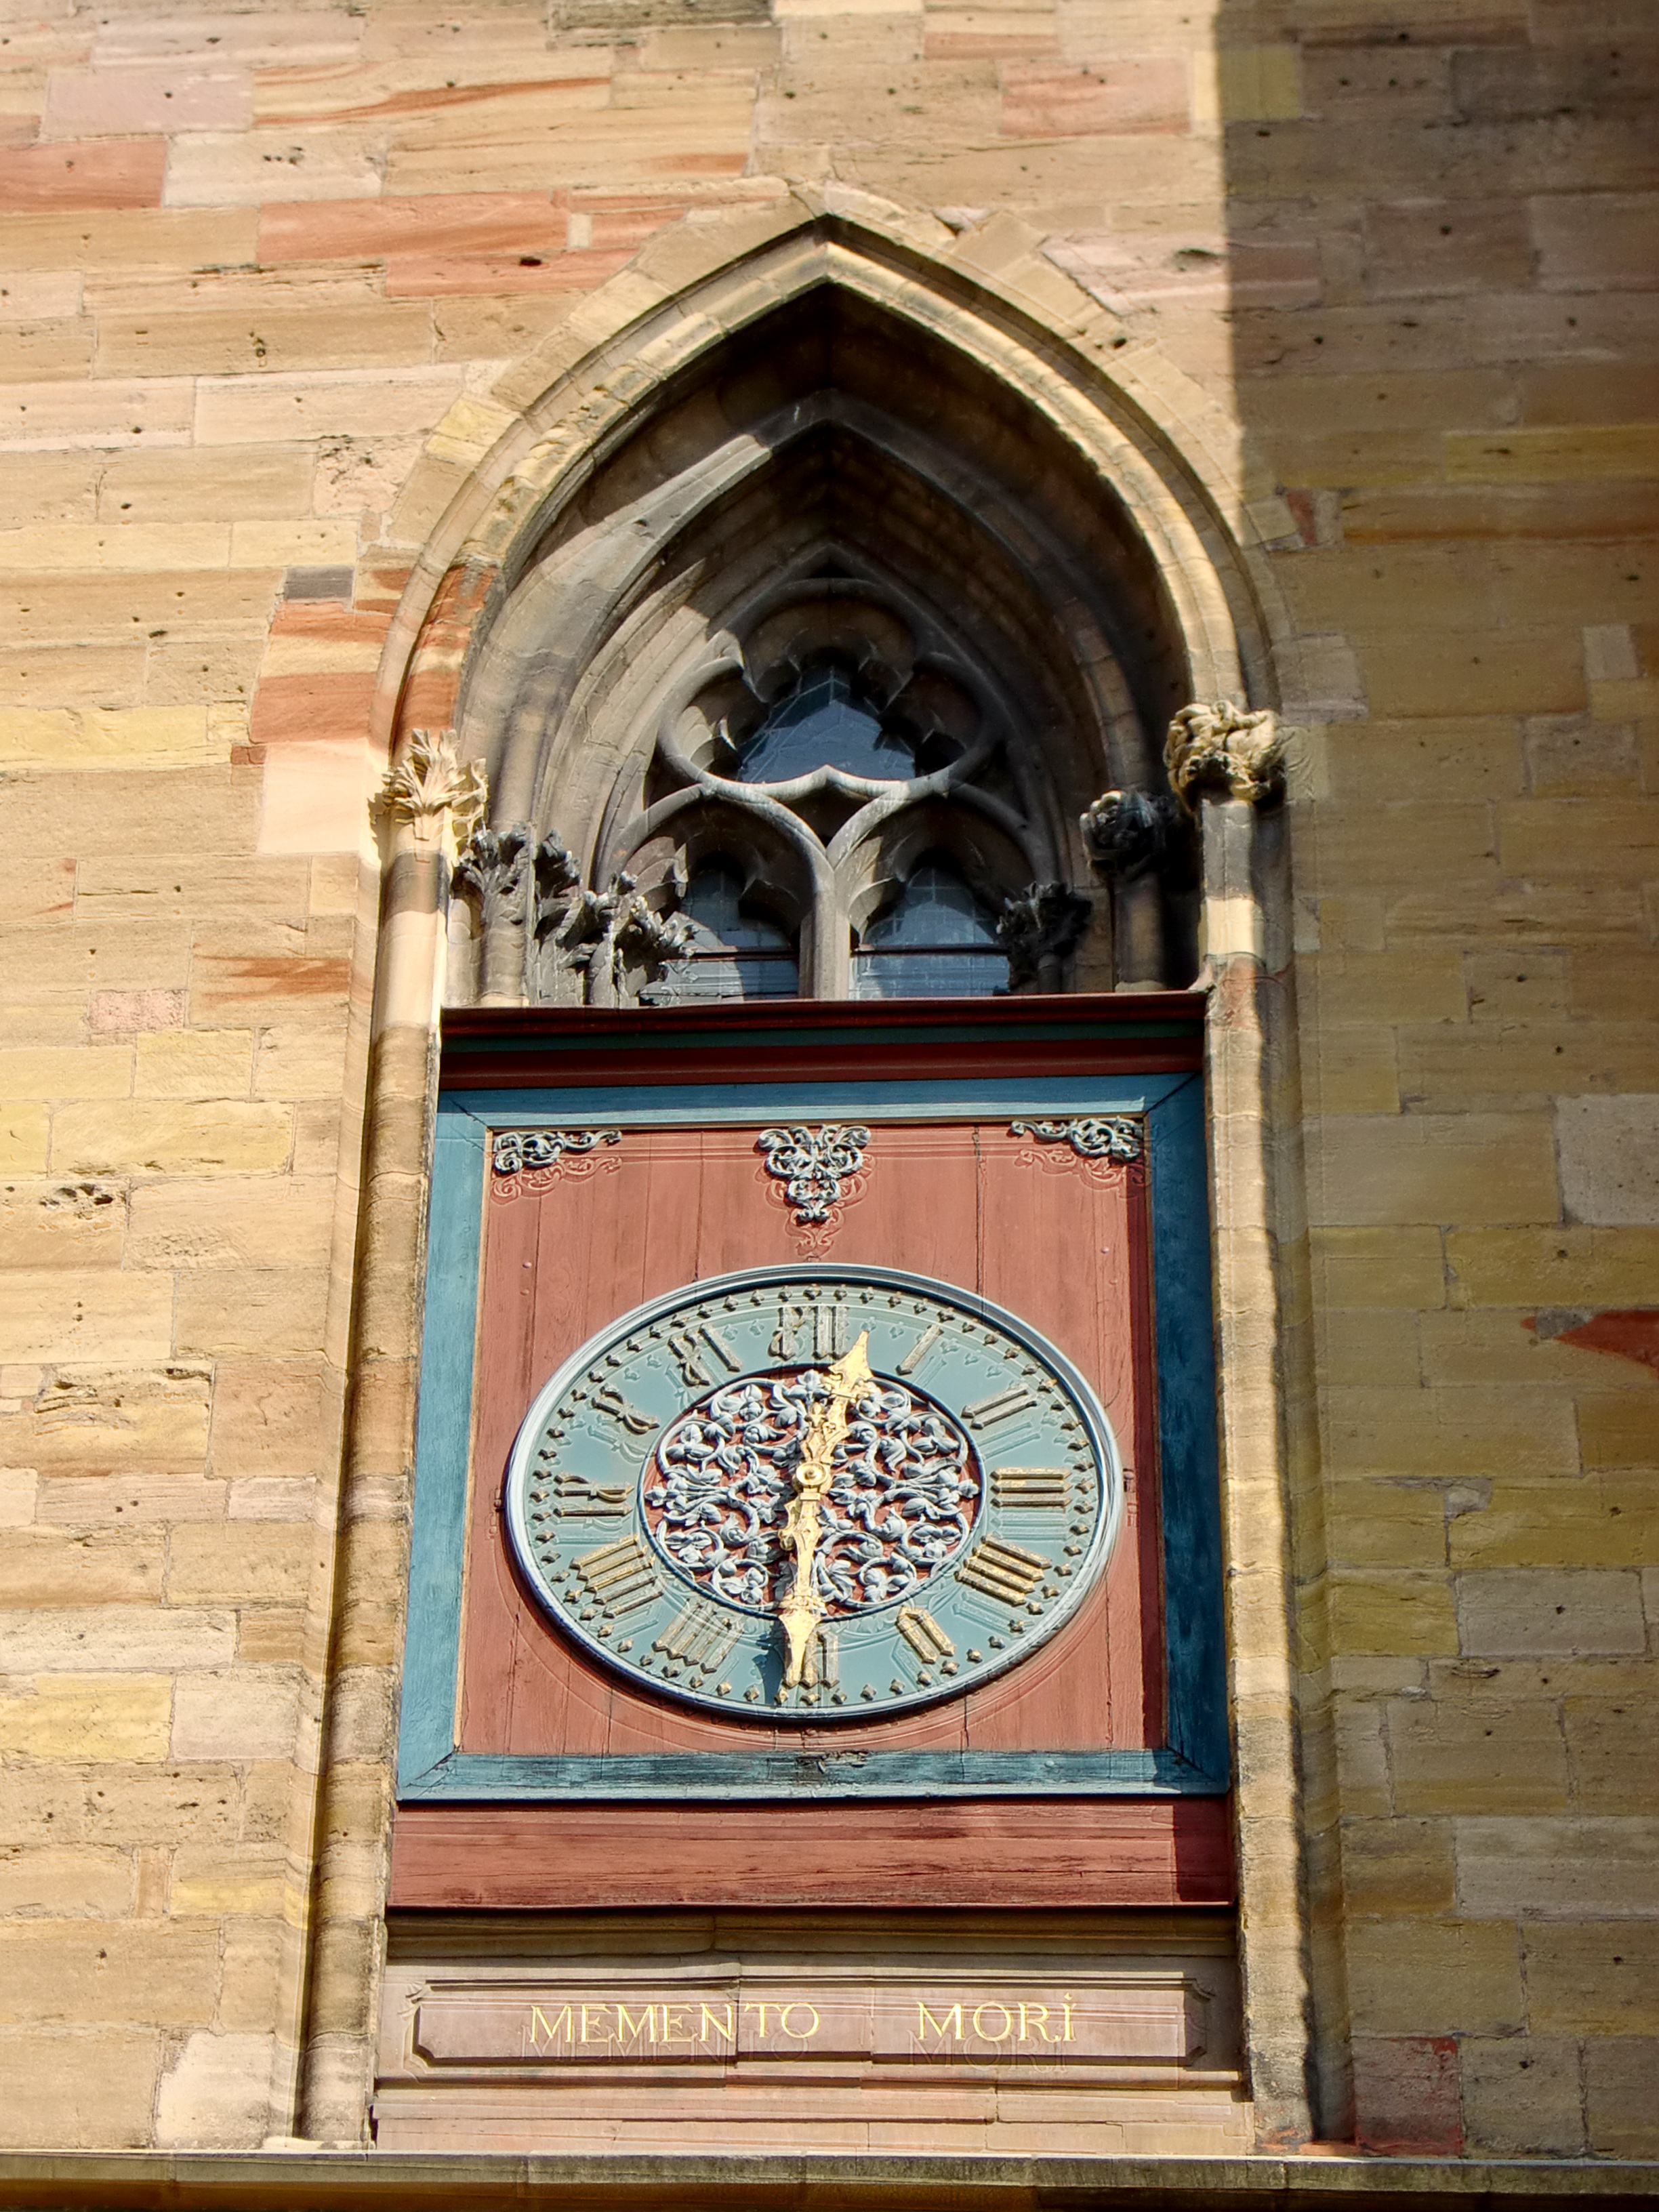
architecture, wood, window, clock, building, facade, church, chapel, door, gothic, place of worship, historic building, middle ages, church clock, church window, pointed arch, ancient history